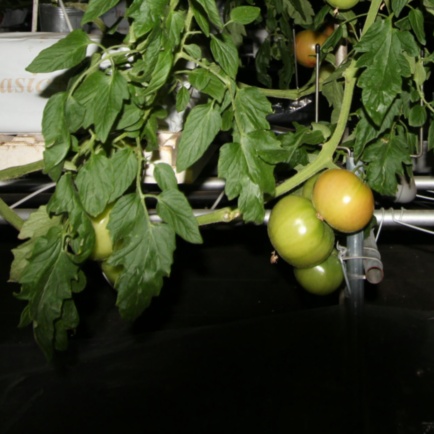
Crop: tomato